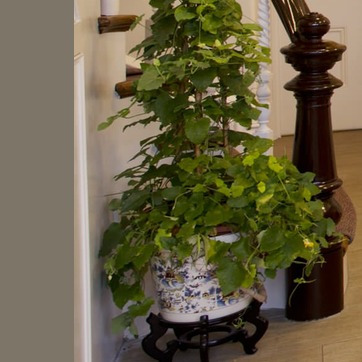
Material: foliage